Nissan RB engine

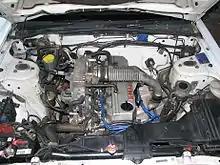
RB20ET engine in an R31 Passage Wagon

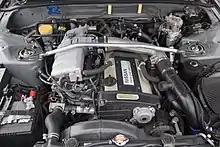
RB20DET engine in Skyline GTS-4 (HNR32)

The first RB20ET/DE/DET engines were fitted to the HR31 Skyline and the Nissan Fairlady 200ZR (Z31 chassis), produced from August 1985. The early twin cam engines featured the NICS (Nissan Induction Control System) injection system, while the later twin cam engines used ECCS (Electronic Concentrated Control System). Later versions which used ECCS engine management, discarded the twelve tiny runners for six much larger ones (though they retained twelve ports on the head, so there was a splitter plate). It was also fitted to the A31 Cefiro, C32 and C33 Laurel. The Fairlady 200ZR was fitted with an intercooled NICS type RB20DET.